Saint Michael's Cathedral, Sochi

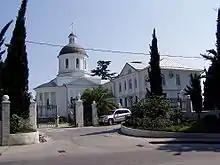
The baptistery and the sunday school

The Cathedral of St. Michael the Archangel is the oldest Orthodox church in Sochi and the entire Black Sea Oblast of the former Russian Empire. Its construction was decreed by Grand Duke Michael Nikolaevich of Russia with a view to commemorating the victorious conclusion of the prolonged Caucasian War in 1864.